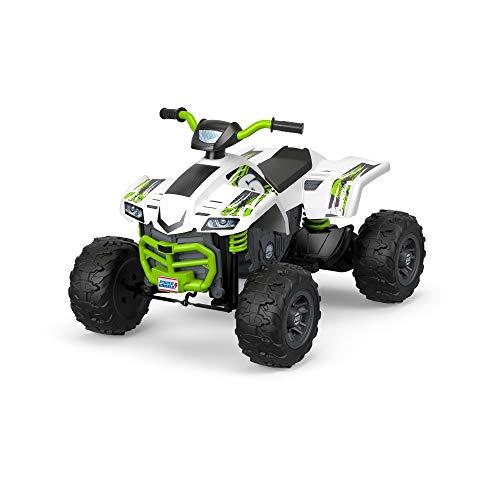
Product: Power Wheels Racing ATV
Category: Toys & Games | Tricycles, Scooters & Wagons | Ride-On Toys & Accessories
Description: Ride-on vehicle with realistic quad styling and awesome graphics.
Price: $179.00
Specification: ProductDimensions:5x5x5inches|ItemWeight:24.9pounds|ShippingWeight:56.9pounds(Viewshippingratesandpolicies)|ASIN:B07DK516GR|Itemmodelnumber:DFT87|Manufacturerrecommendedage:36months-7years